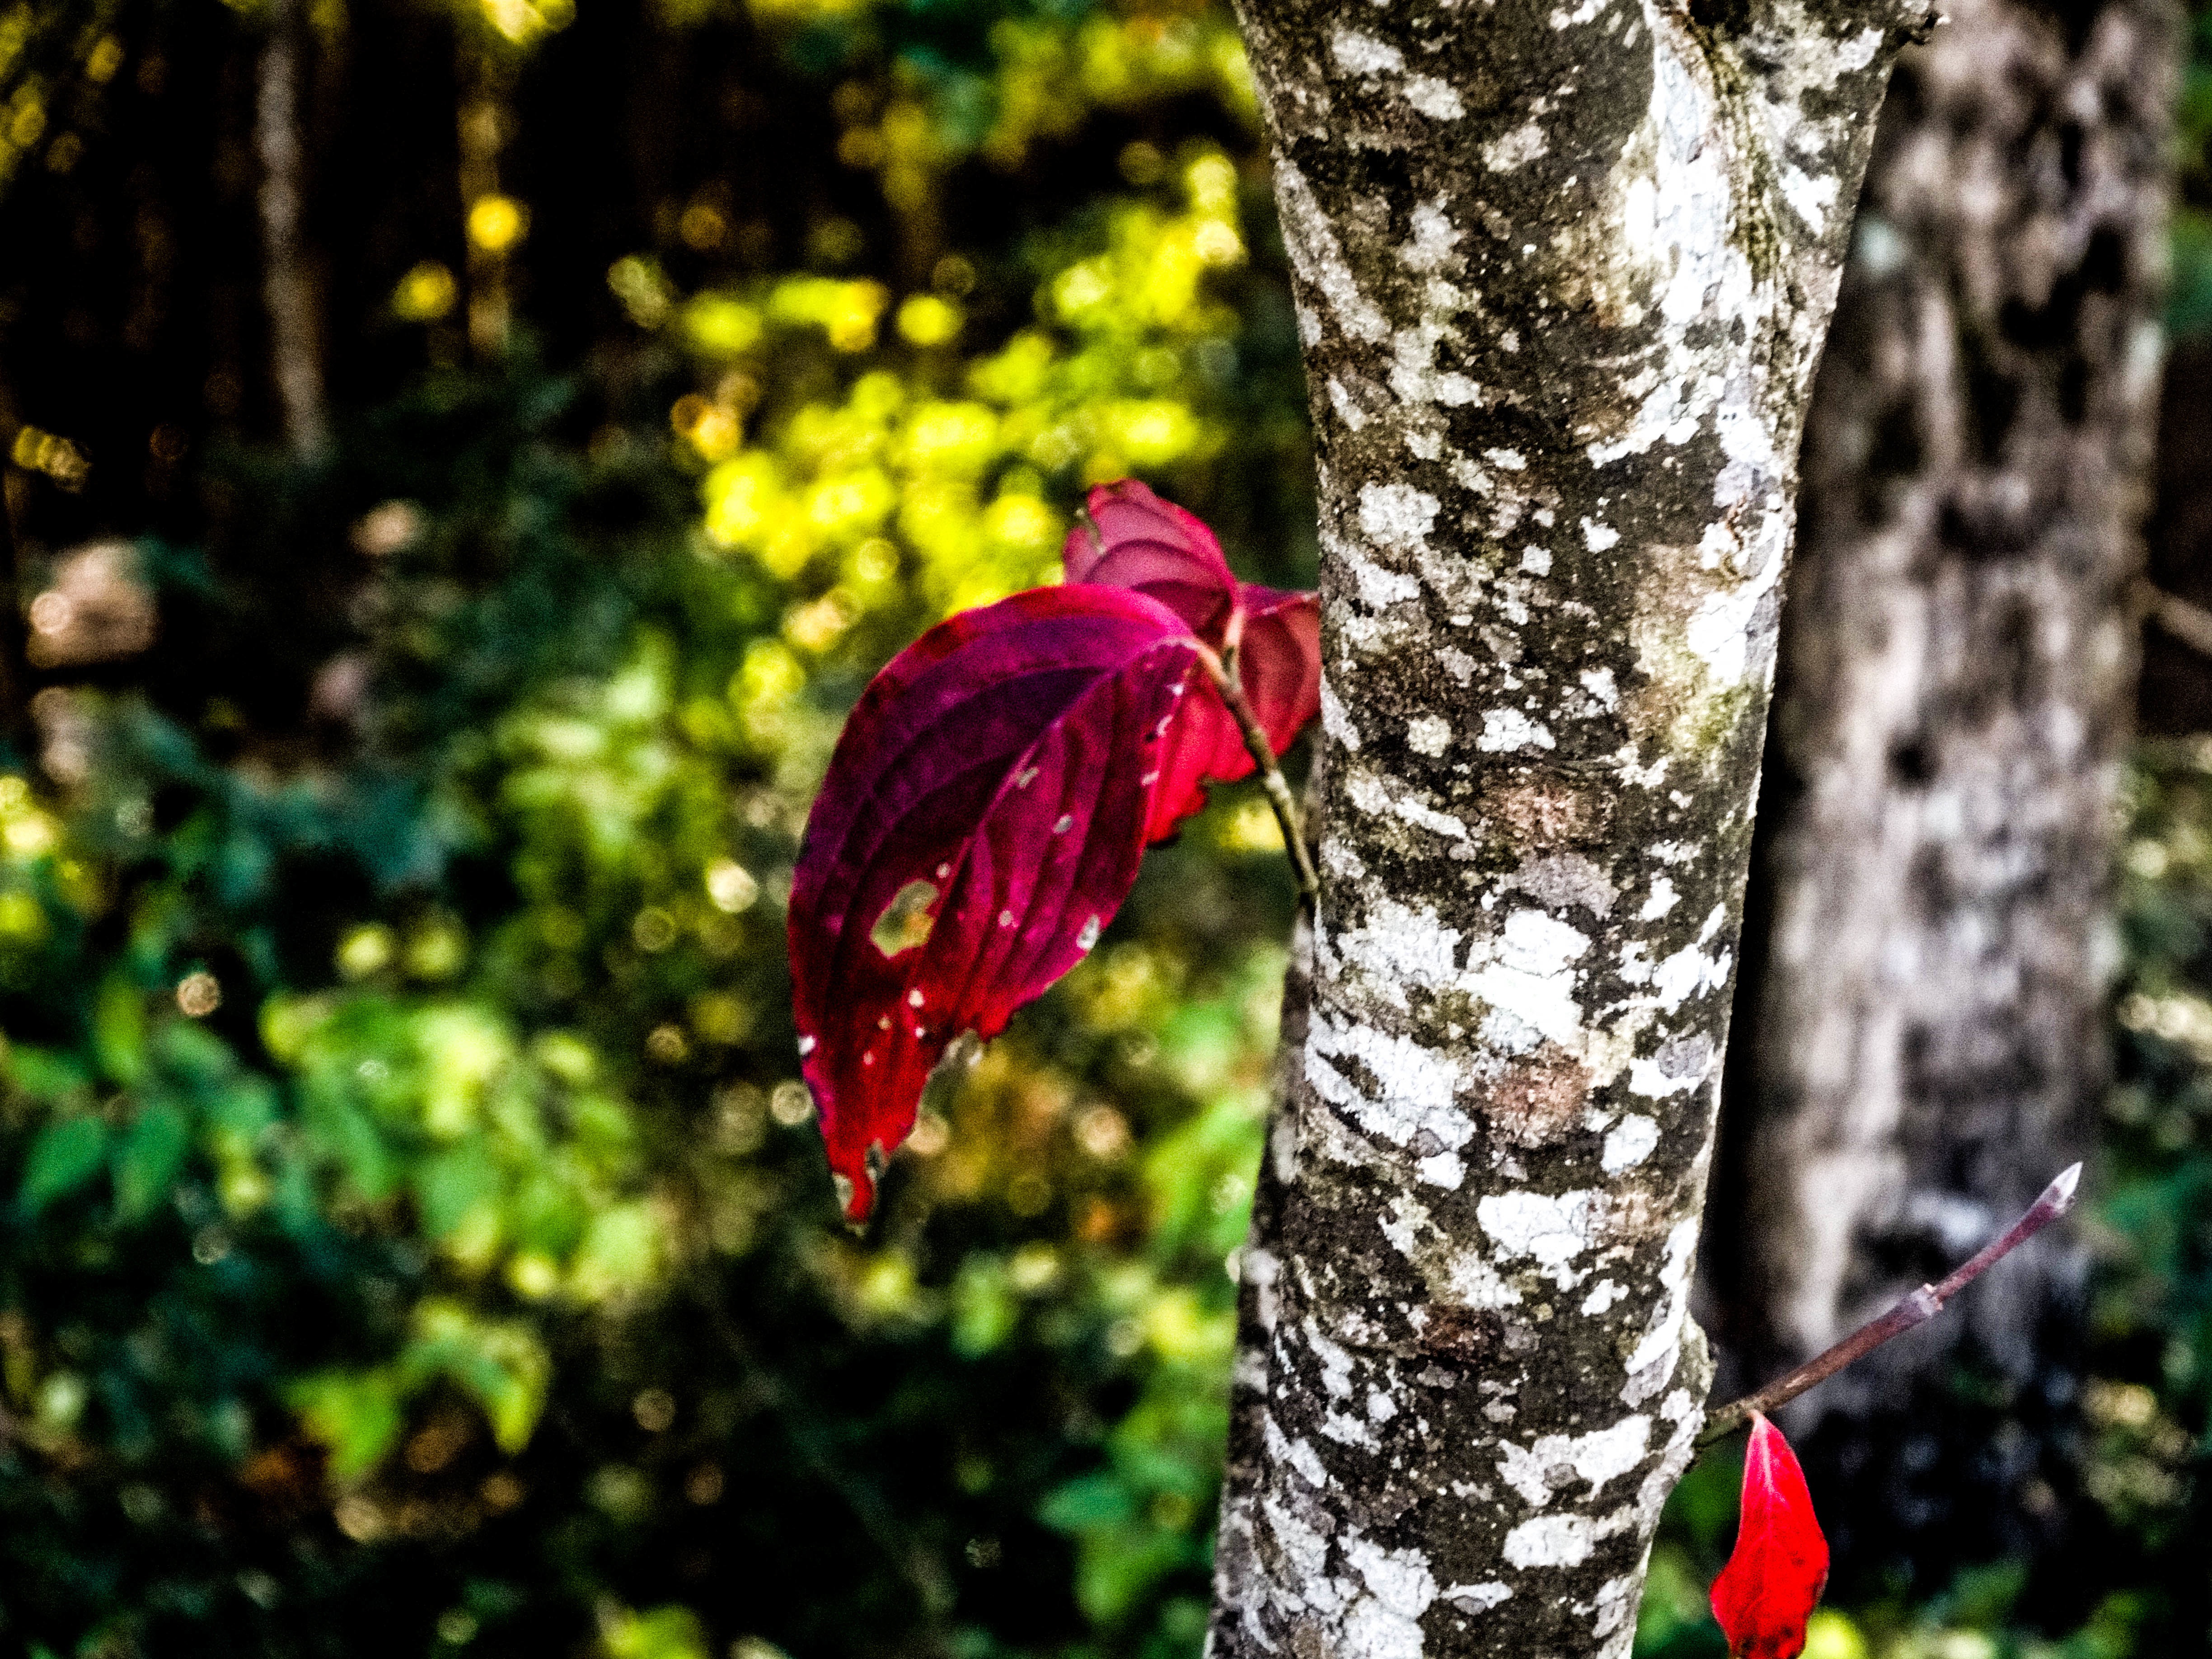
tree, nature, forest, branch, blossom, plant, sunlight, leaf, flower, trunk, spring, green, red, autumn, botany, flora, season, shrub, woodland, habitat, macro photography, flowering plant, woody plant, land plant